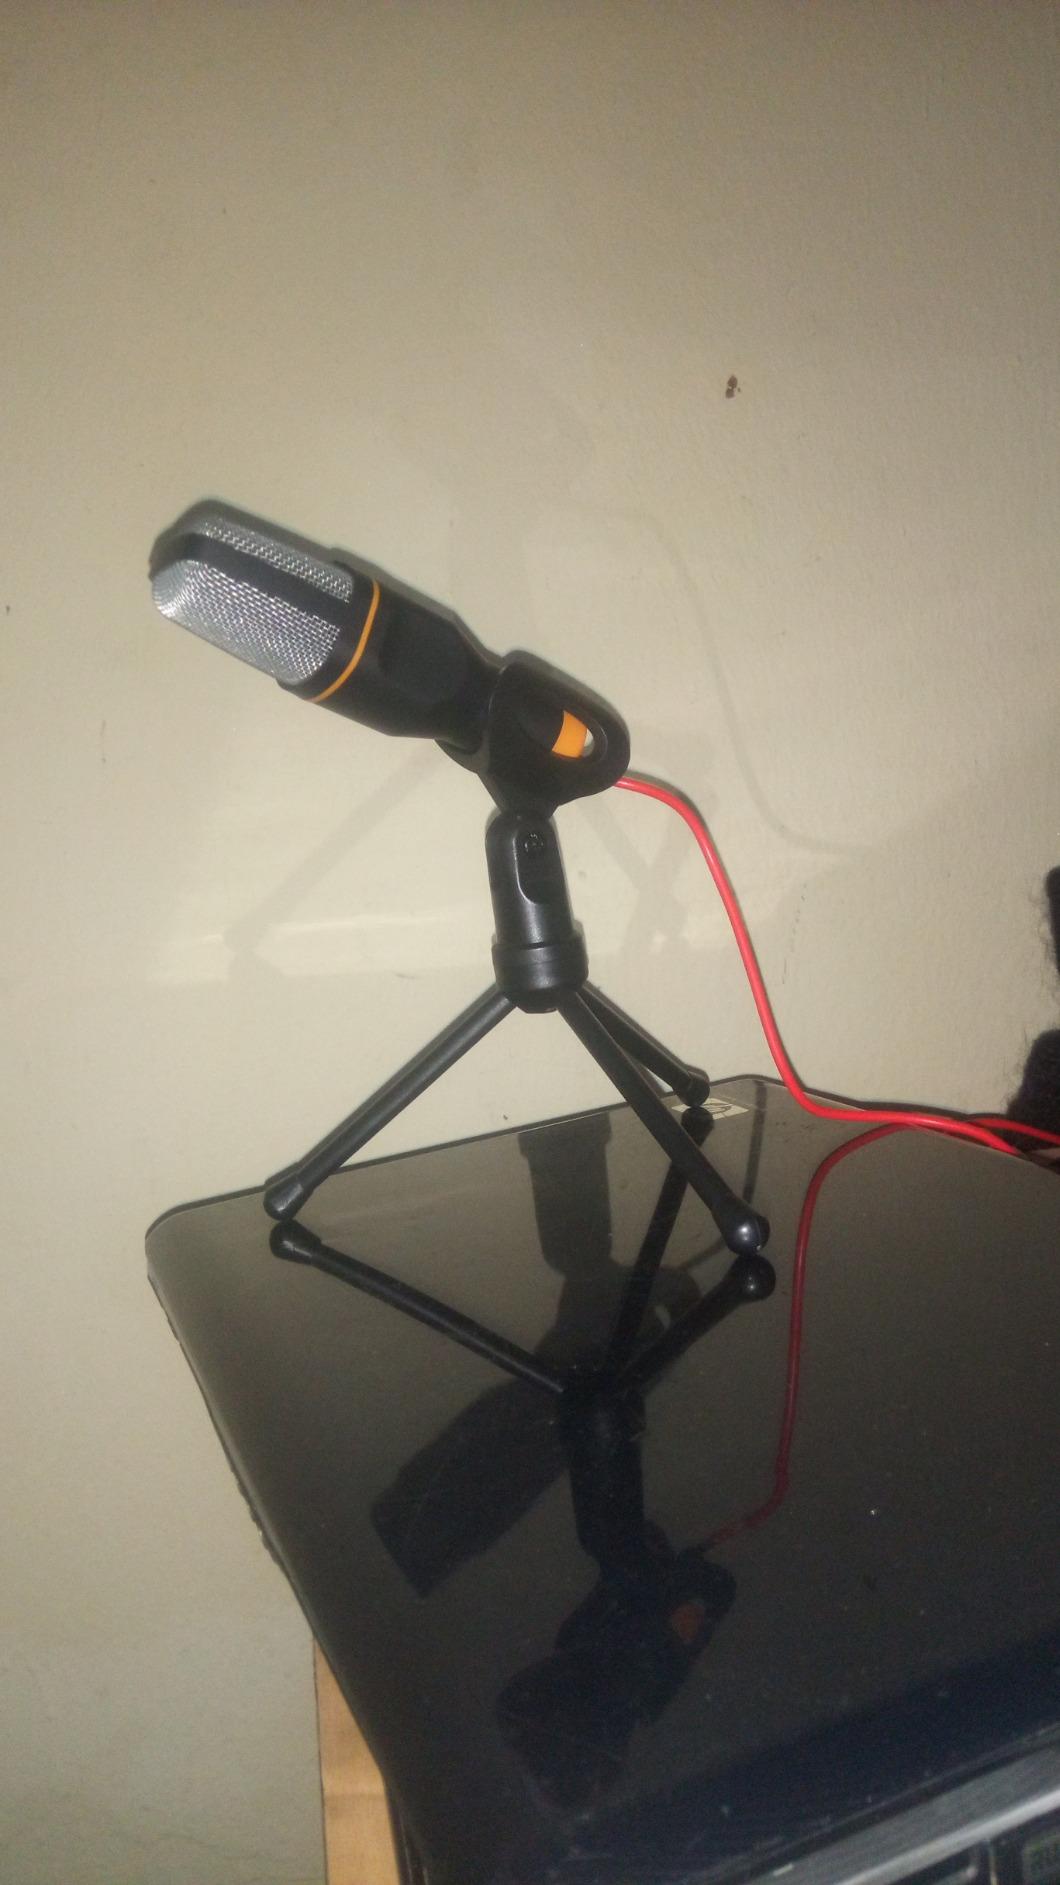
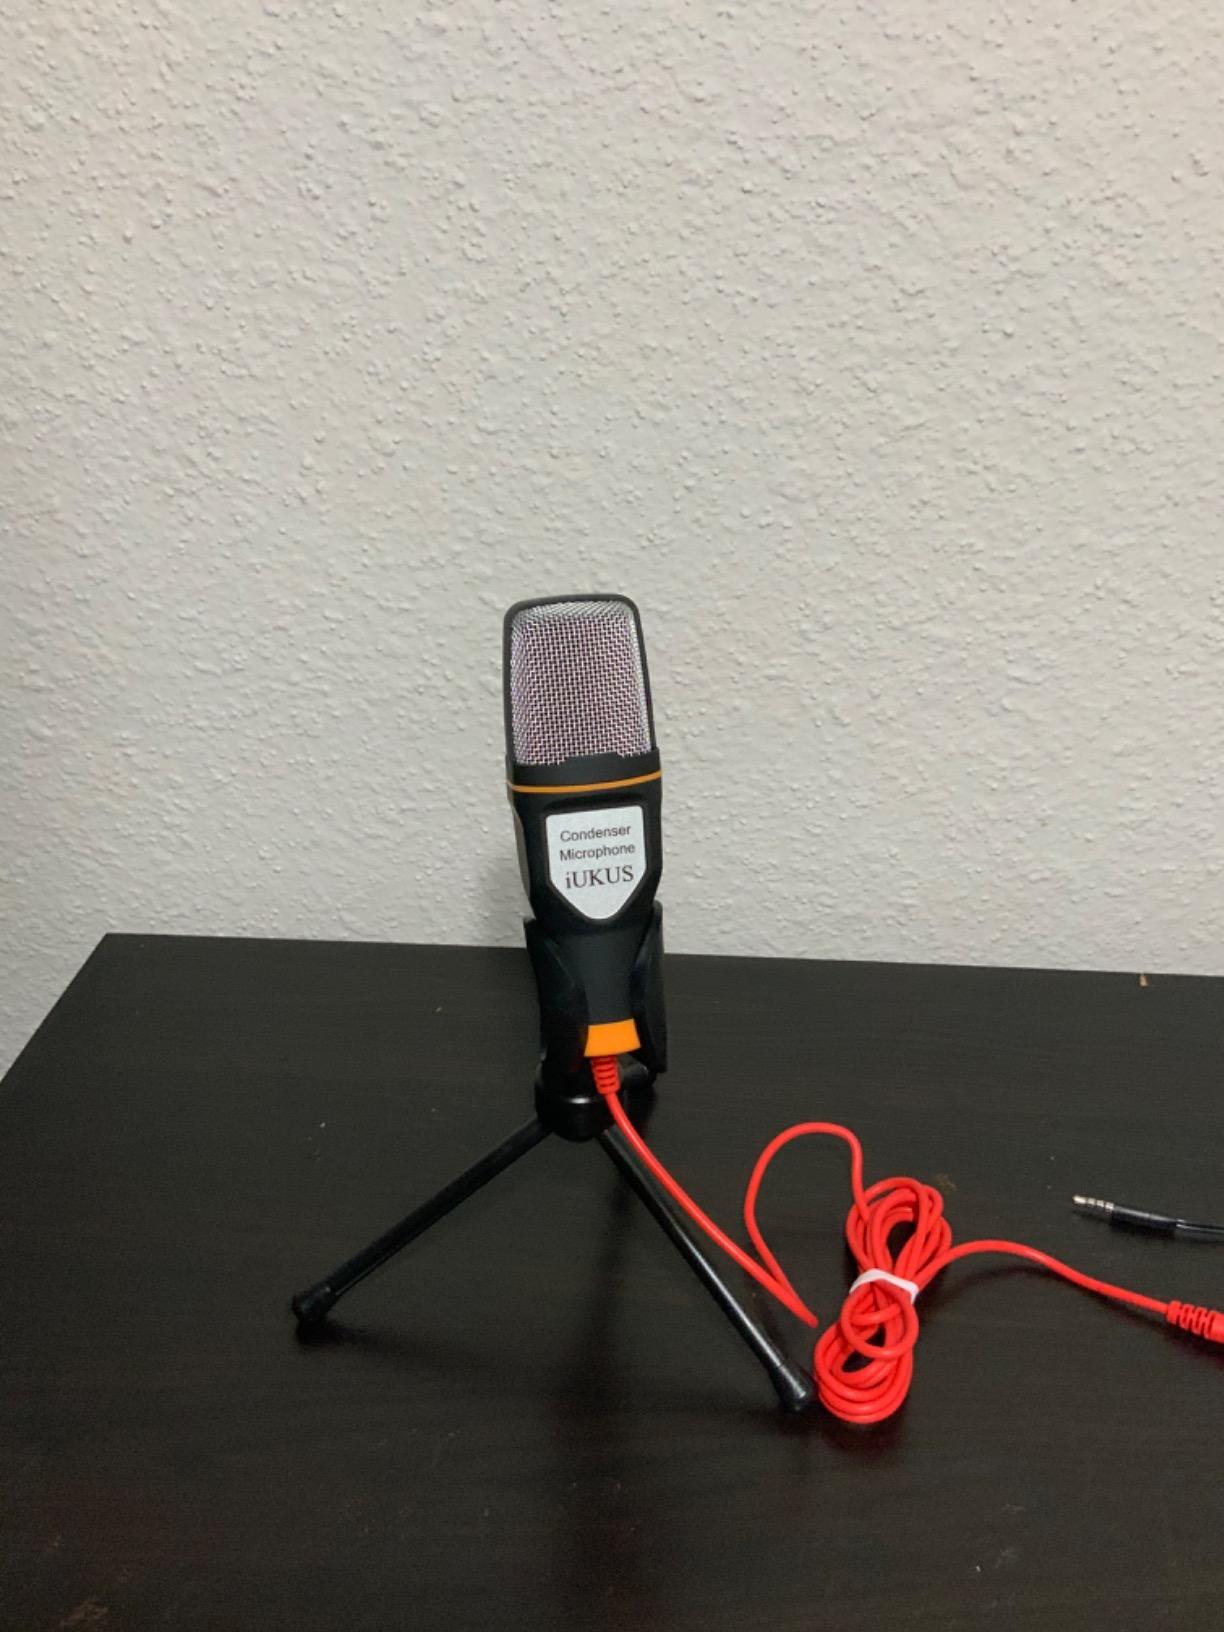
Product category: microphone
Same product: yes